Natural History Museum, Bielefeld

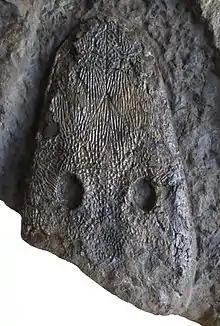
Holotype of "Cyclotosaurus buechneri" (NAMU ES/k 36053)

The present permanent exhibition "ausSterben – überLeben" ("extinction – survival") was opened in 2007. The visitor first enters a room that is designed as an imaginary museum of the year 2525, informing about the extinction of species and nature conservation in the early 21st century. Other rooms explain present day problems from the future perspective. The third part of the permanent exhibition provides an introduction into earth history and explains the importance of fossils in understanding today's imminent mass extinction of species. Another room is dedicated to museum education, allowing kids to playfully approach the topics of the exhibitions. The Geostollen in the basement supplements the exhibition by showing earth science objects and topics in a recreated mining tunnel.